The Metatemporal Detective

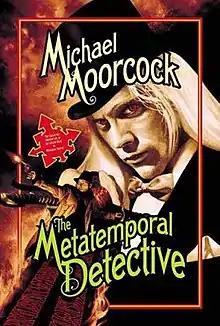
Dust-jacket from the first edition.

The Metatemporal Detective is a collection of short fiction by British fantasy and literary writer Michael Moorcock .